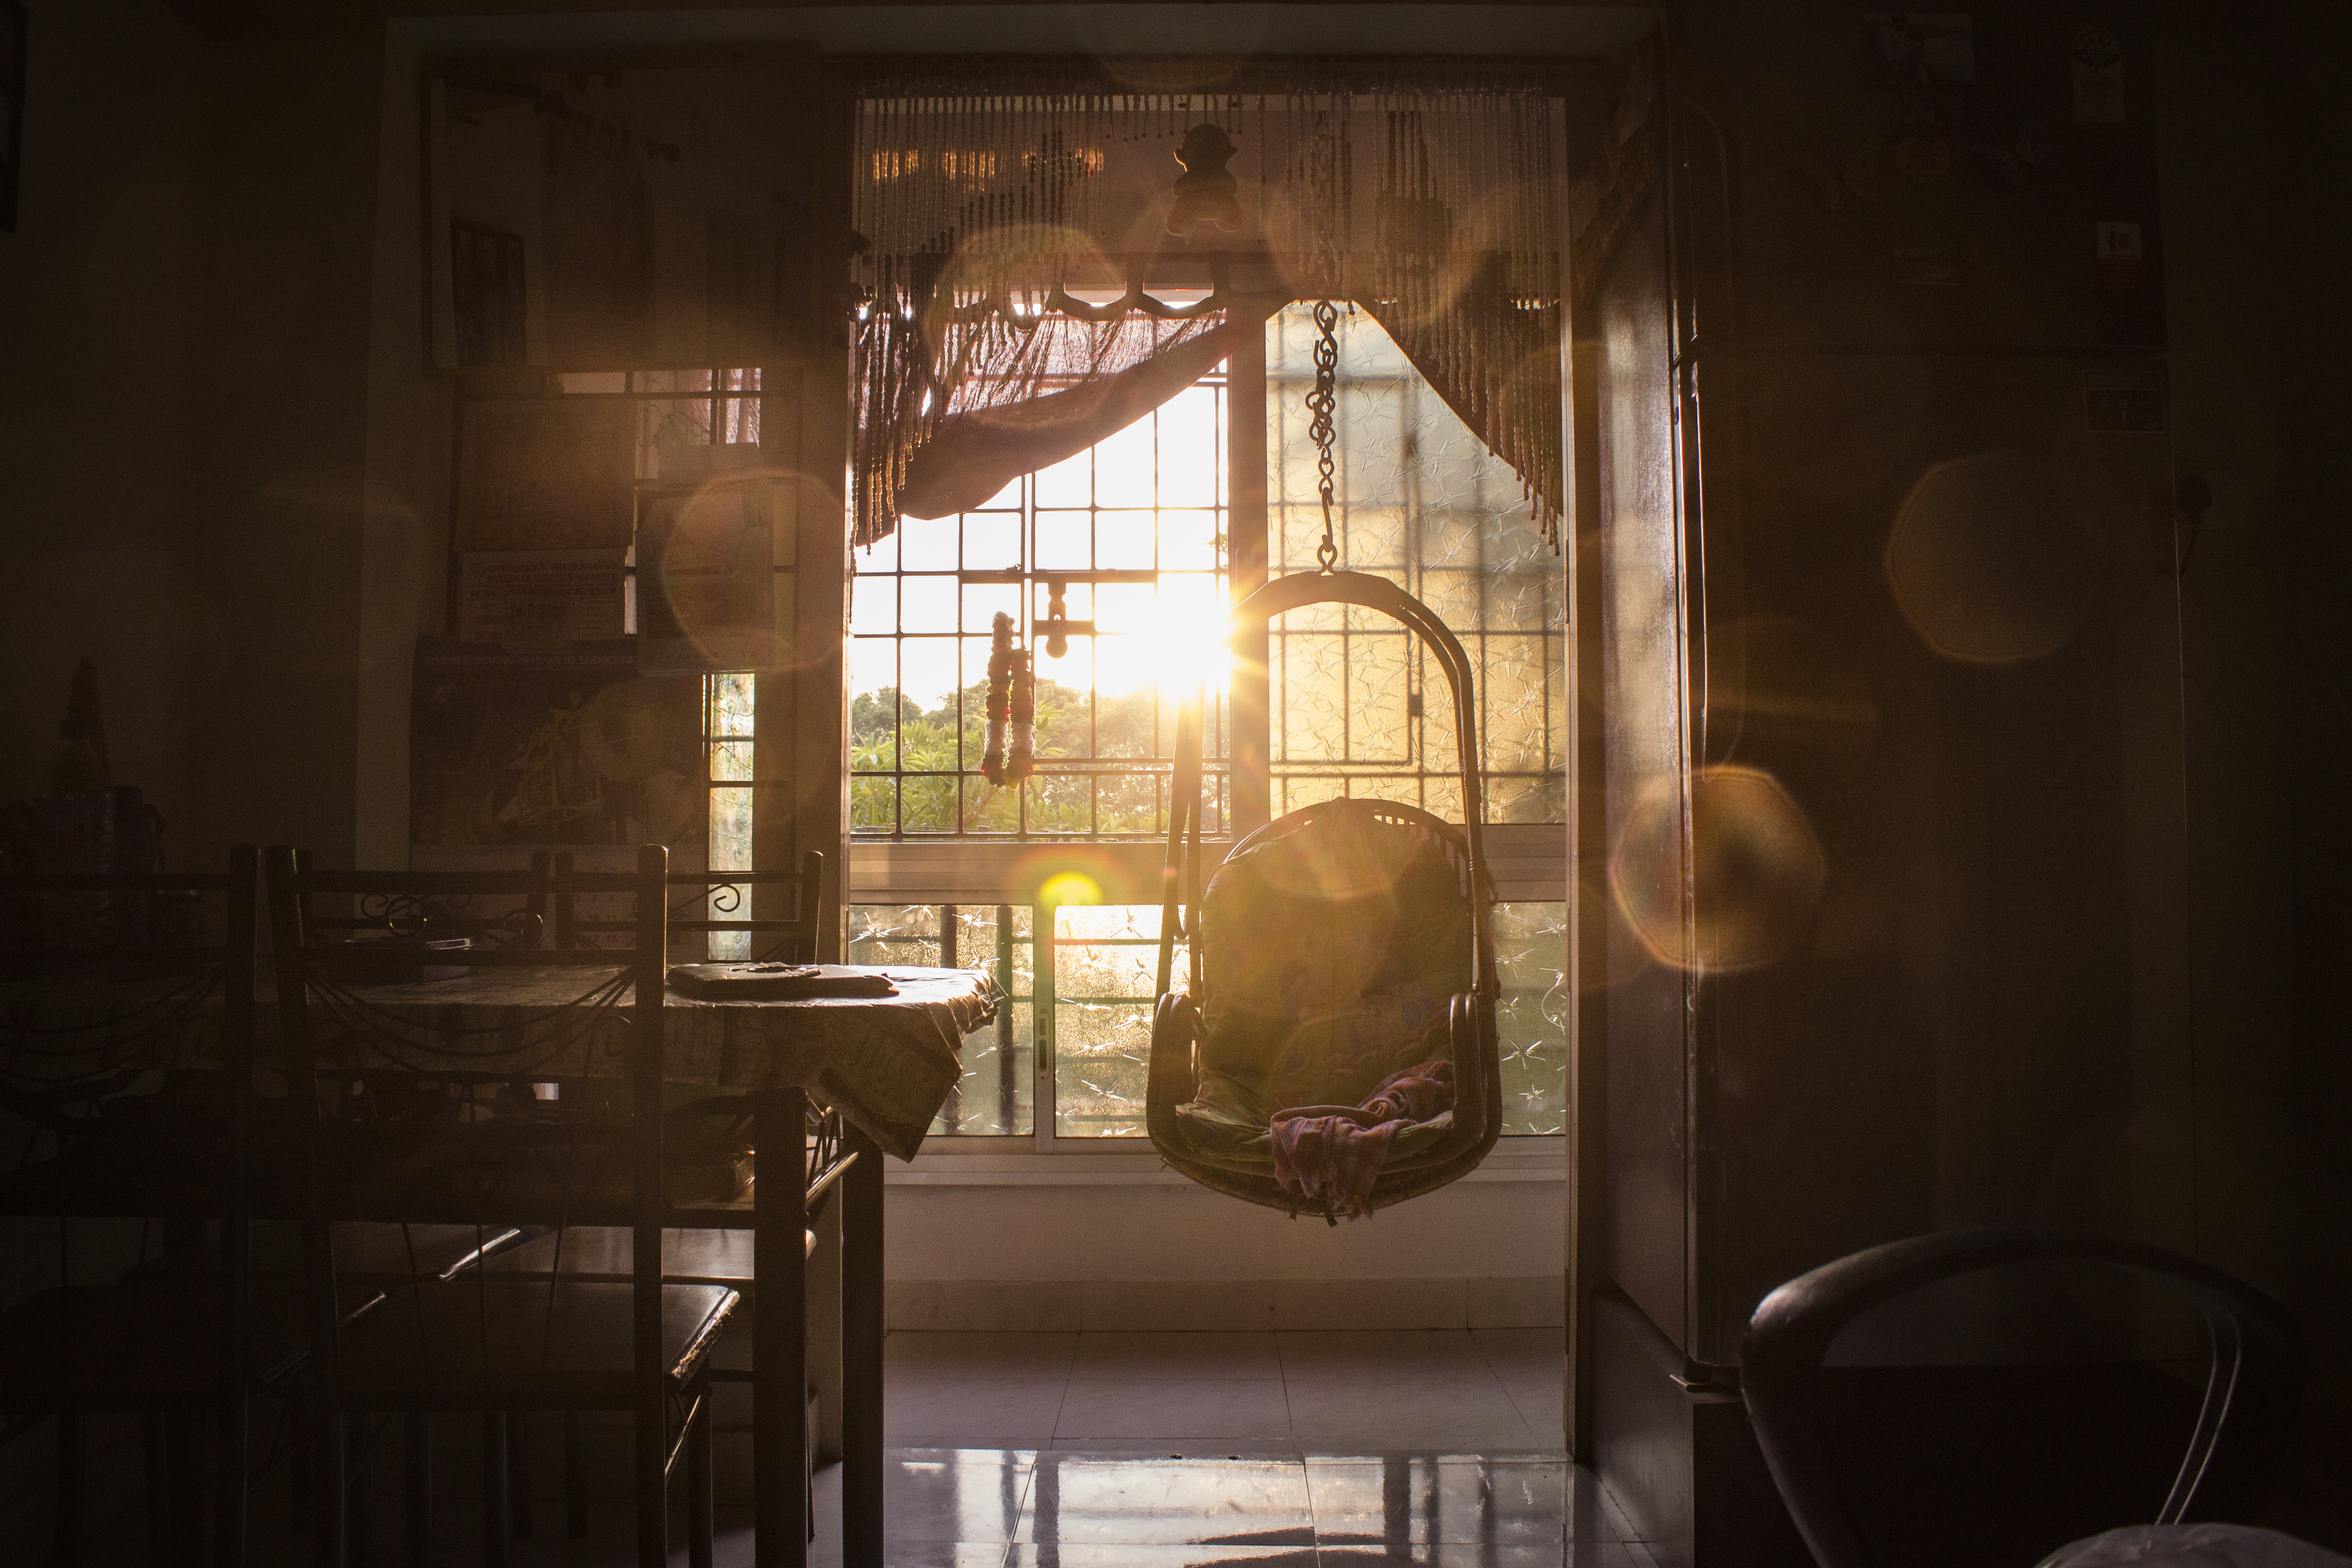
light, sunrise, night, window, restaurant, home, canon, darkness, lighting, interior design, backlight, hope, india, t3i, 600d